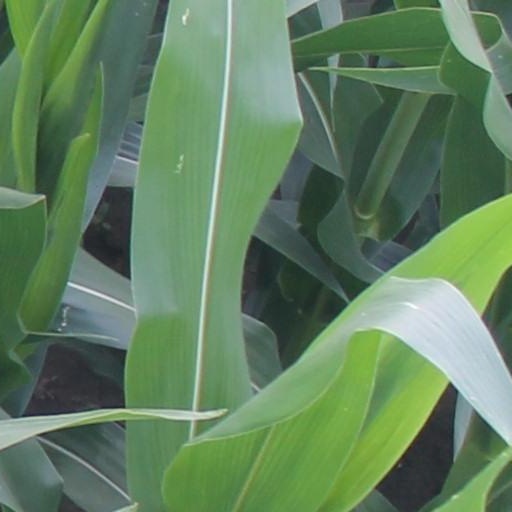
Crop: maize; corn